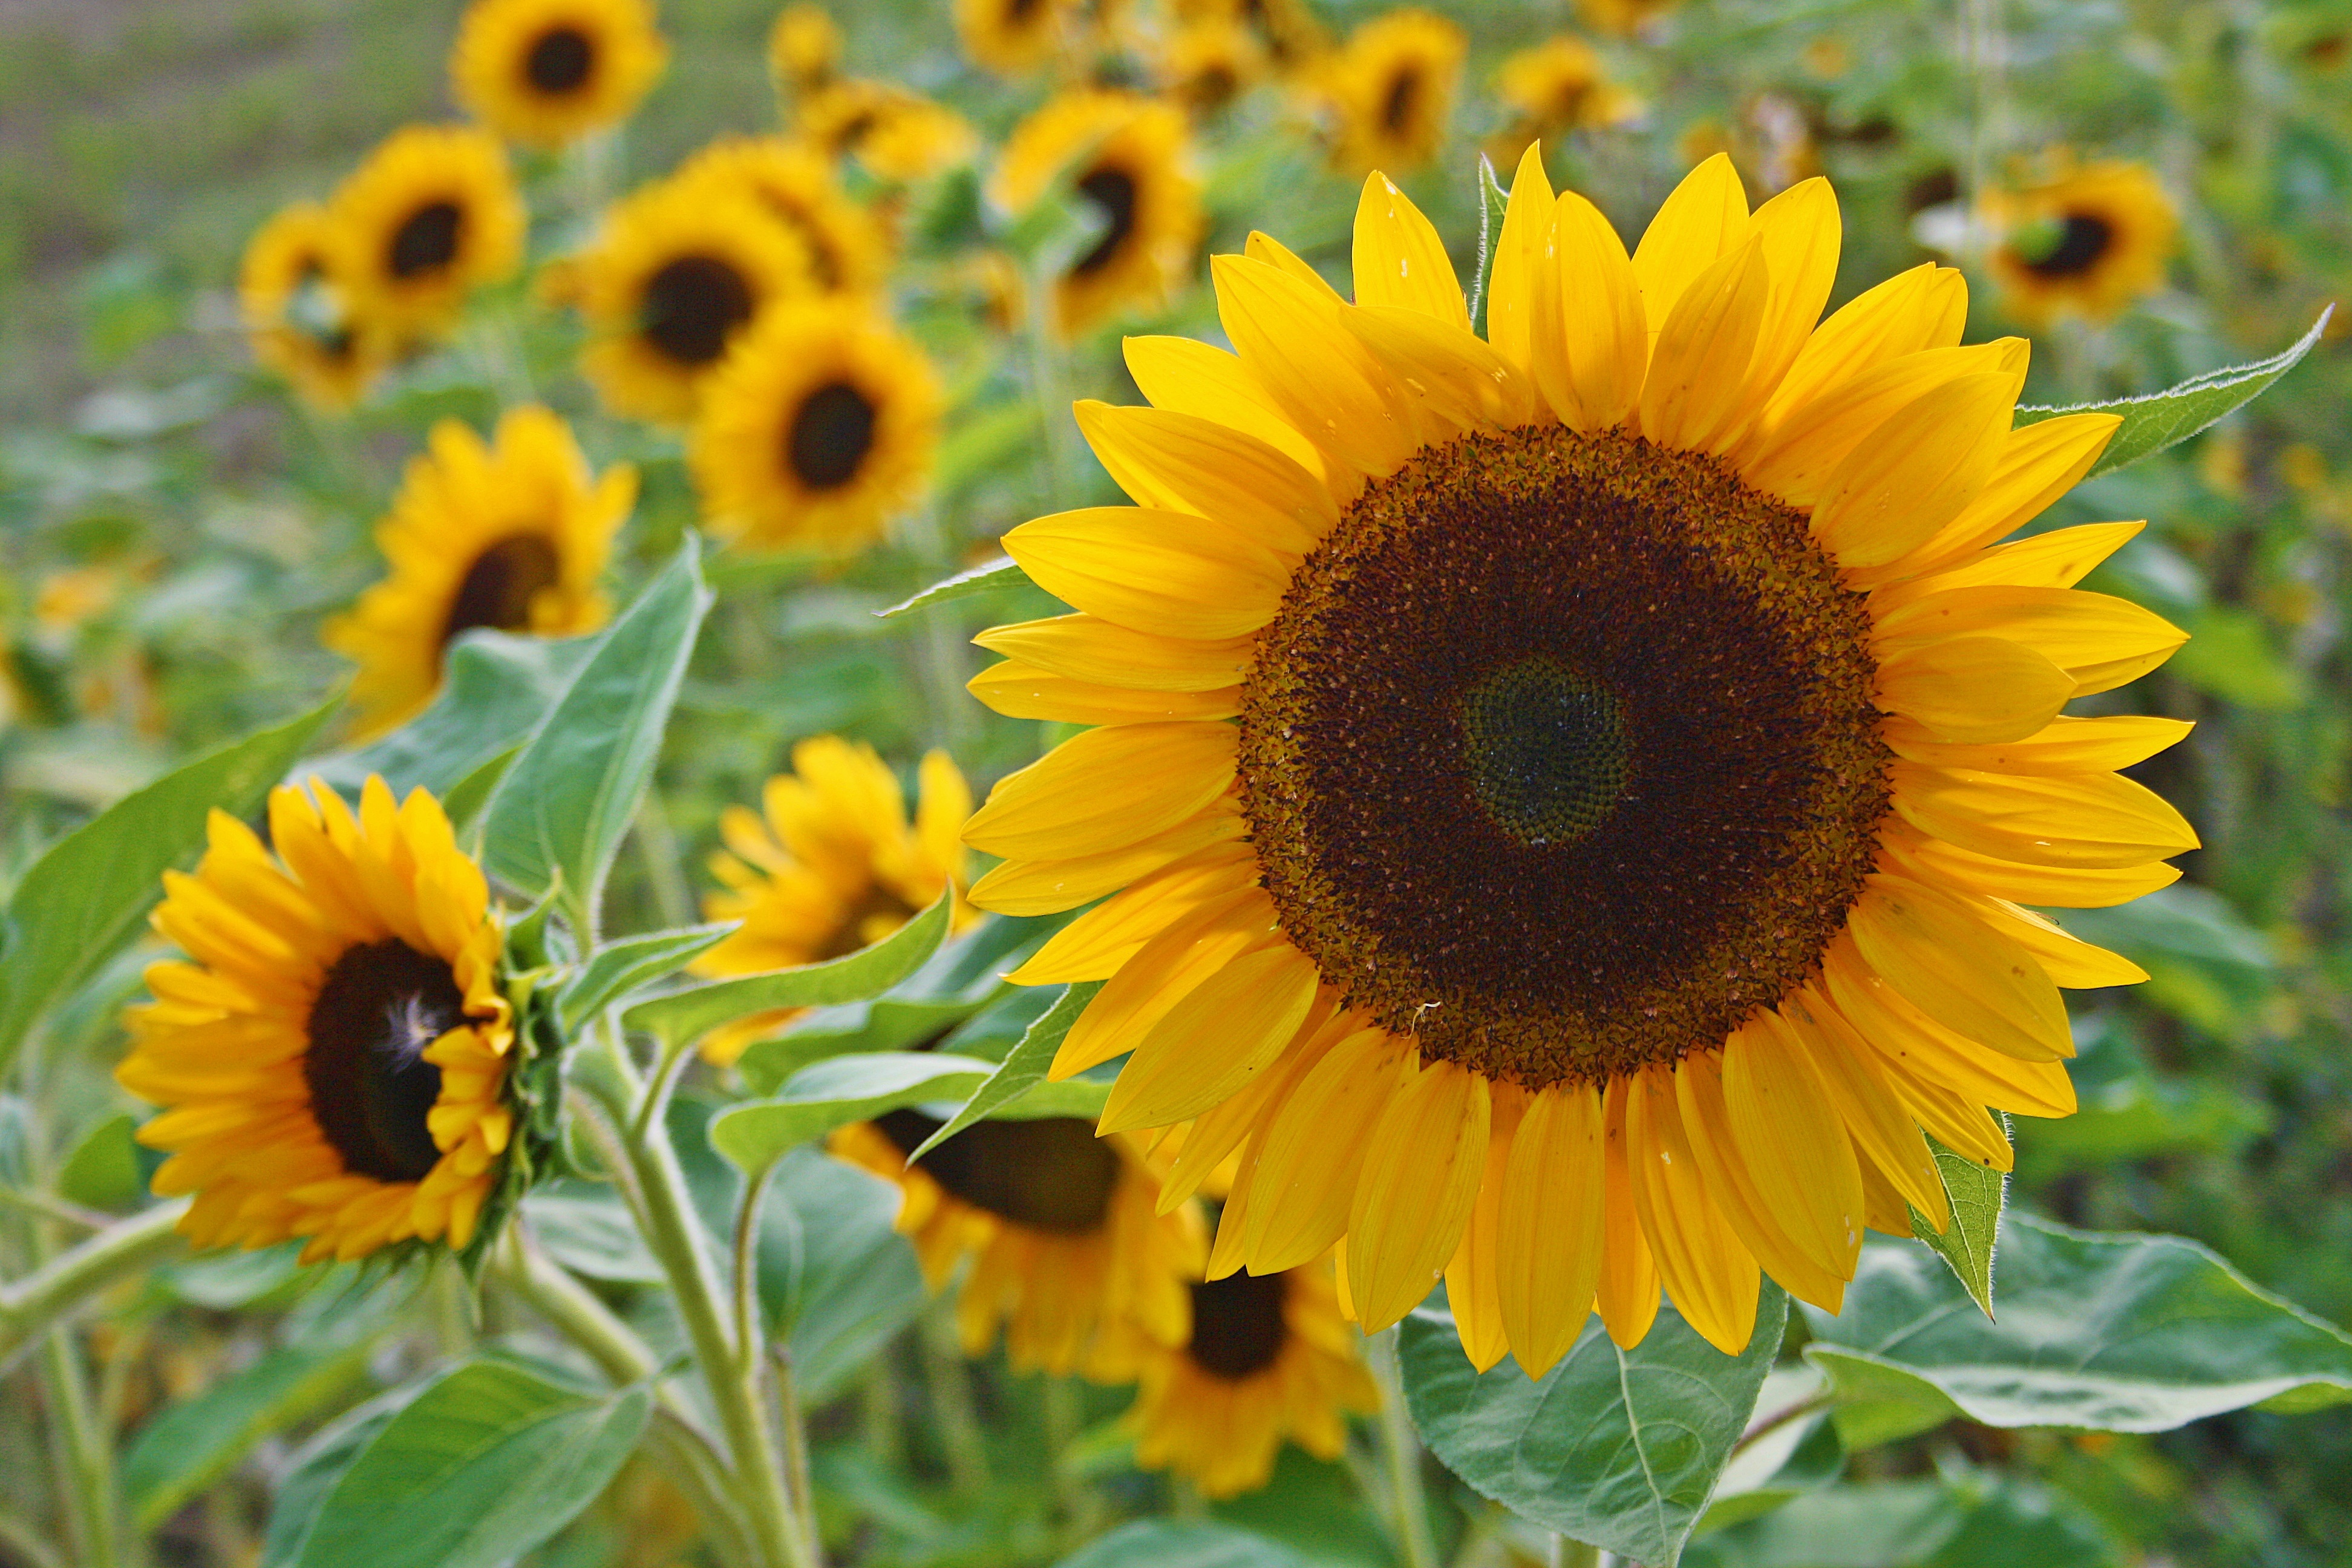
nature, plant, field, flower, botany, yellow, flora, sunflower, wildflower, flowers, vegetarian food, macro photography, flowering plant, daisy family, sunflower seed, annual plant, land plant